Buckingham Square District

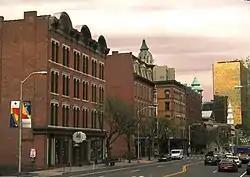
West side of Main Street between Buckingham and Linden

The Buckingham Square District of Hartford, Connecticut encompasses a mixed residential and commercial neighborhood area just south of the city's downtown. It is centered around Buckingham Square, laid out in 1830 on the site of an early colonial-era church. The district includes a concentration of well-preserved Victorian architecture from the 1860s to 1890s. It was listed on the National Register of Historic Places in 1977, and slightly enlarged in 1982.